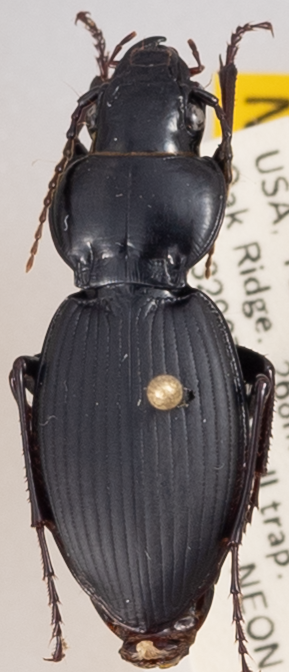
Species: Cyclotrachelus sodalis sodalis
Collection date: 2022-05-25
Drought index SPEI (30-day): -0.17
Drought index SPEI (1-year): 0.54
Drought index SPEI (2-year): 0.03